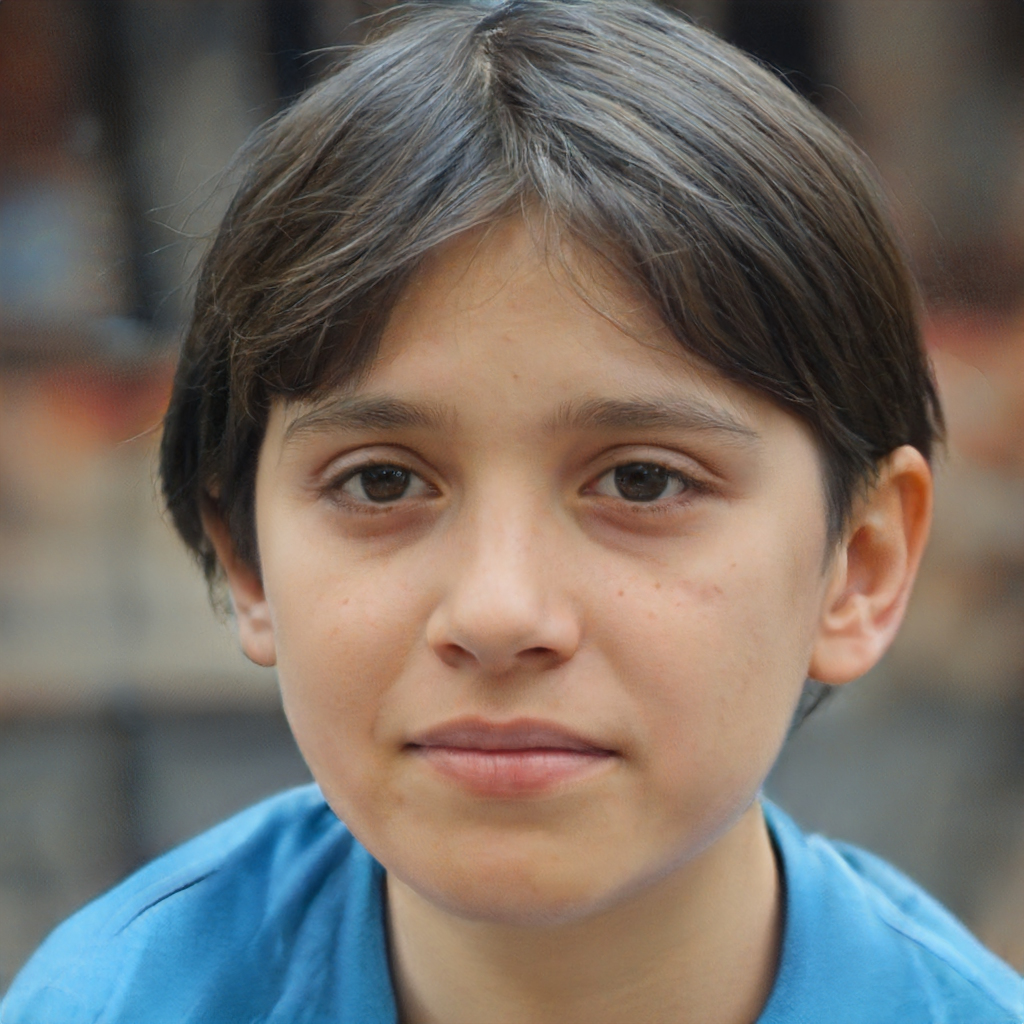
Gender: Female